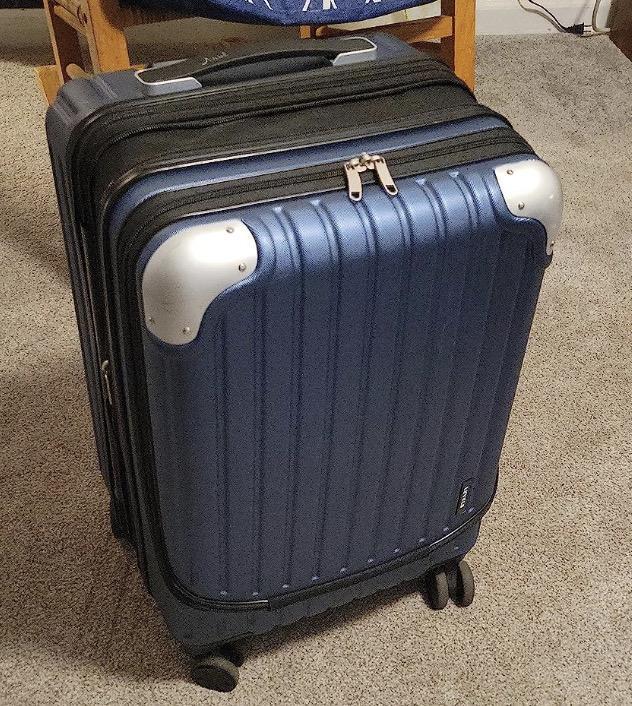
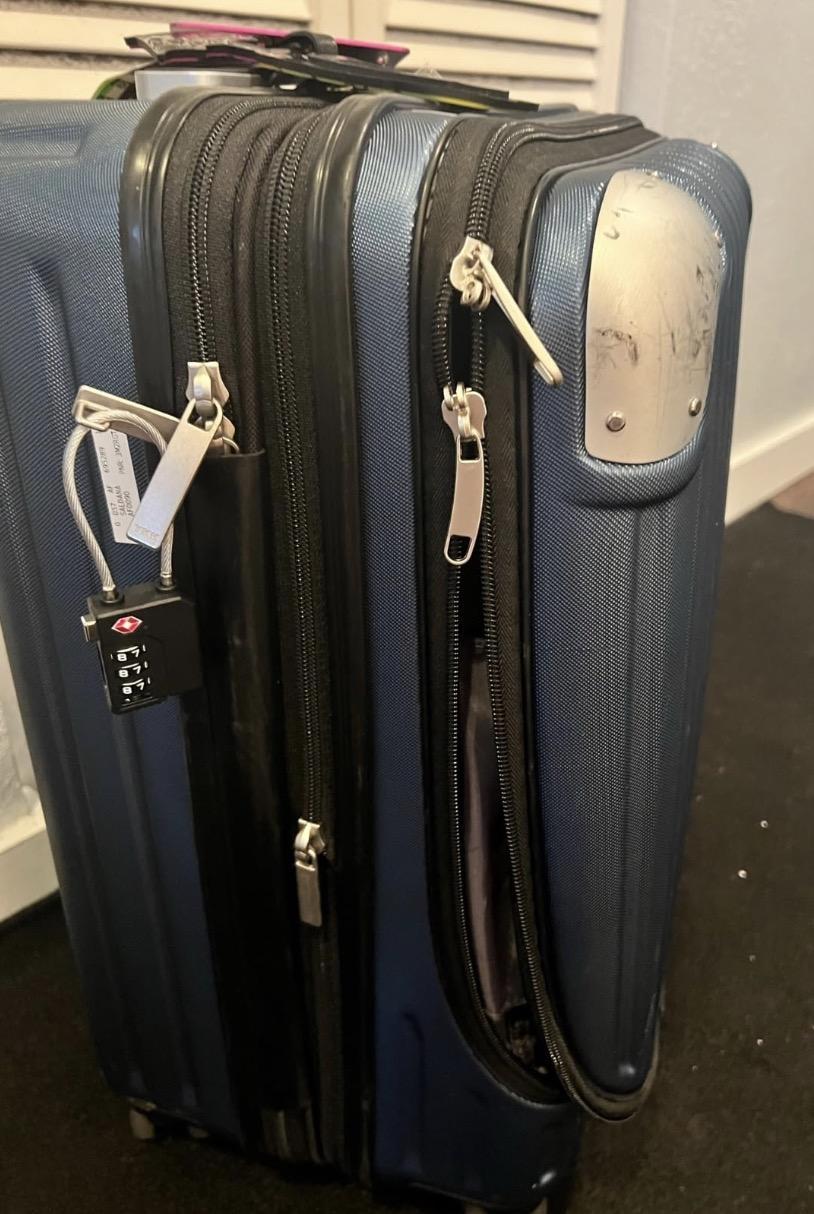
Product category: items_tea
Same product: yes